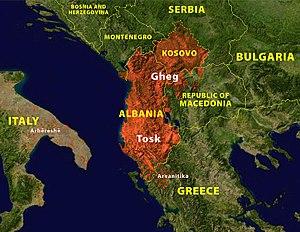
Le terme Albanais désigne un groupe ethnique européen vivant surtout en Albanie, au Kosovo, à l'ouest de la Macédoine du Nord, le sud de la Serbie et du Monténégro ainsi que le nord-ouest de la Grèce, qui partage la même origine, langue et culture. Le terme est aussi utilisé pour désigner les citoyens de la république d'Albanie sans distinctions de langues, de cultures où de religions.